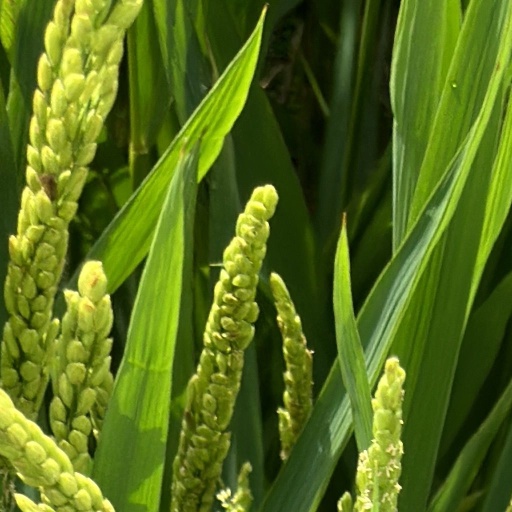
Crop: rice